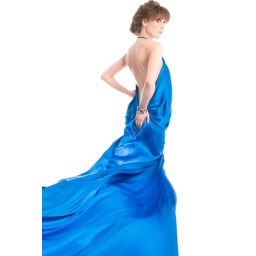
Woman in blue dress